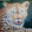
Label: leopard